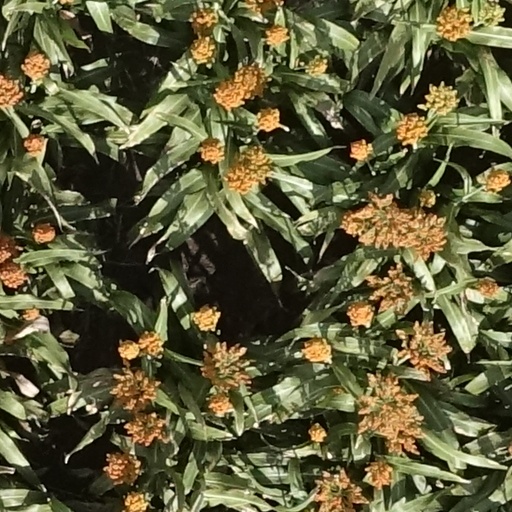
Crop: sorghum